Haytor

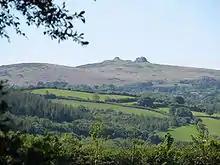

"Idetordoune" (1566), "Ittor Doune" (1687), "Idetor" (1737), "Eator Down" (1762) and "Itterdown" (1789) are a few recorded examples of earlier names by which Haytor was known. The name "Haytor" is of comparatively recent origin, and is probably a corruption of its old name and that of the Haytor Hundred, which covered the coastal area between the River Teign and River Dart, itself now considered to have been named after a lost village located somewhere between Totnes and Newton Abbot.